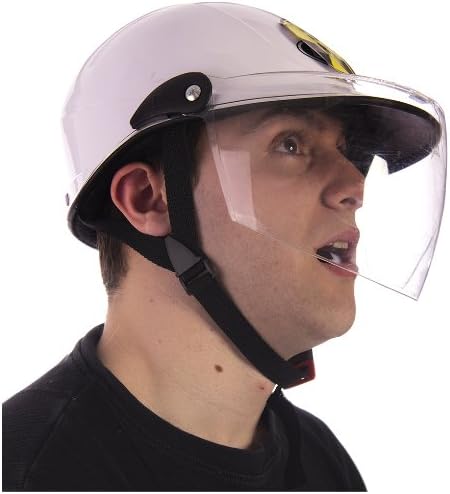
HMS Men's Nuke Helmet
Category: AMAZON FASHION
Quality is a central topic, from initial idea to final product. It is our aim to always exceed our customers' expectations on quality.
Features: 100% Plastic | Imported | Hand Wash | 100% Plastic | It is Imported | Hand Wash Only | Impact resistant plastic with clear adjustable visor | Adjustable chin strap